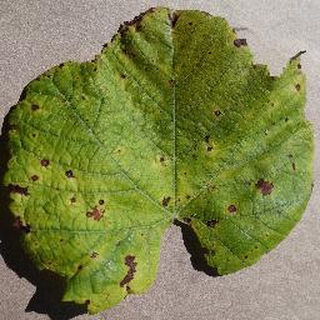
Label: grape_leaf_blight